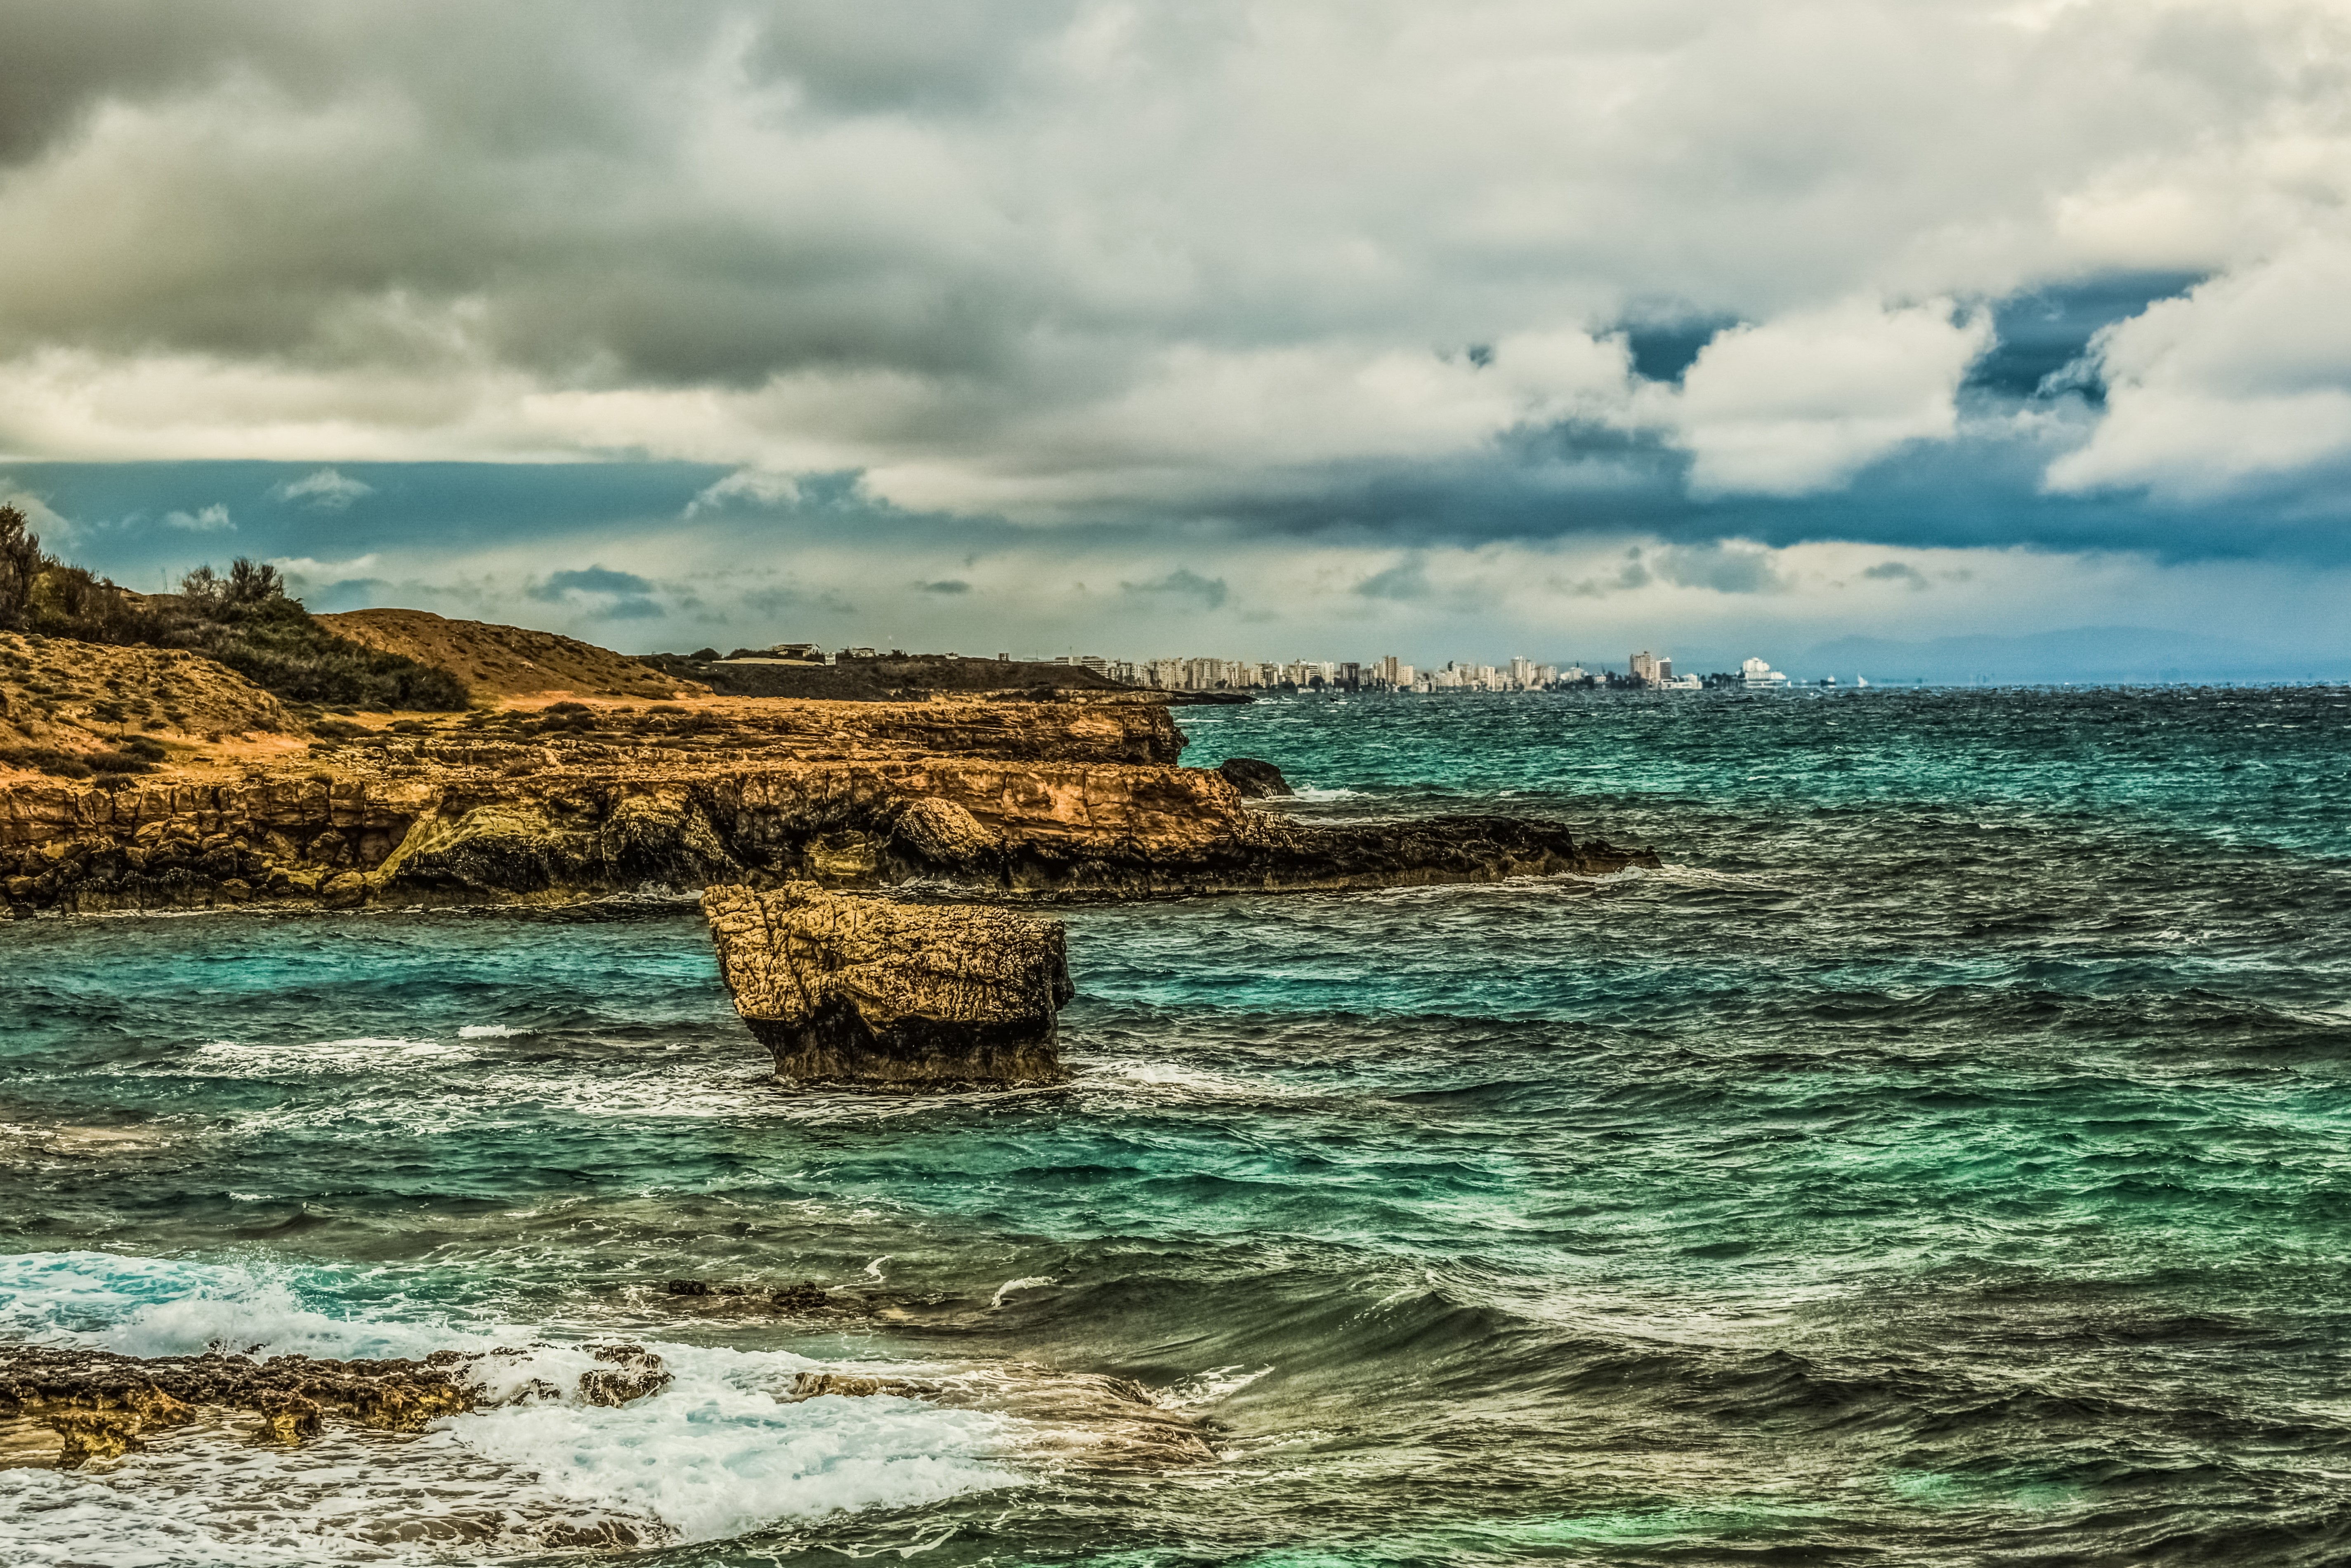
sky, sea, shore, coast, nature, ocean, cloud, body of water, wave, horizon, beach, water, wind wave, rock, cliff, bay, landscape, terrain, cove, dusk, cape, meteorological phenomenon